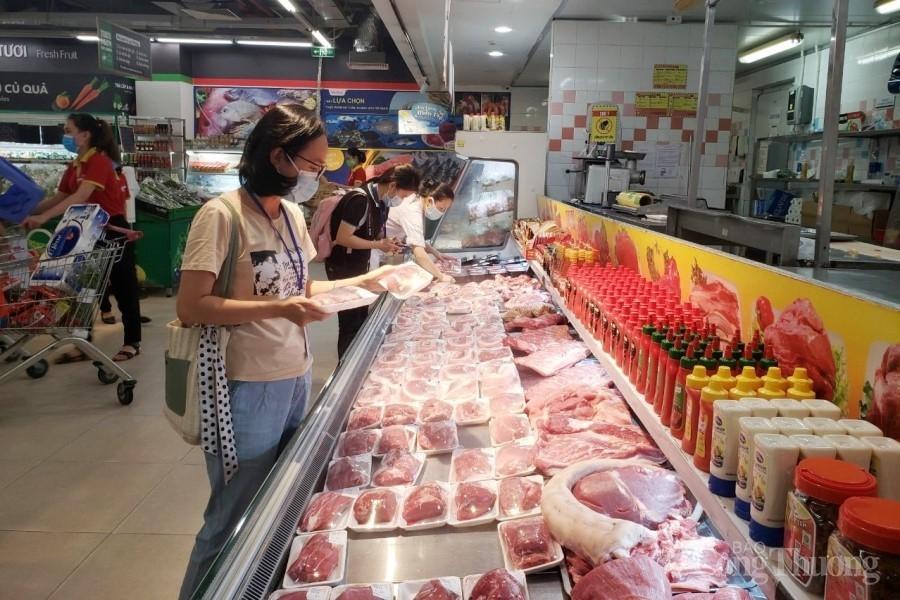
bên trên quầy thịt tươi sống bán những mặt hàng tương ớt